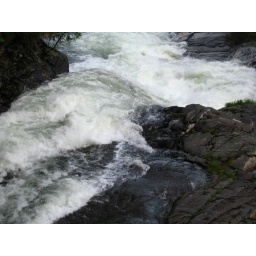
Nausta river in Naustal, Norway. One of the most popular salmon rivers. in Europe.